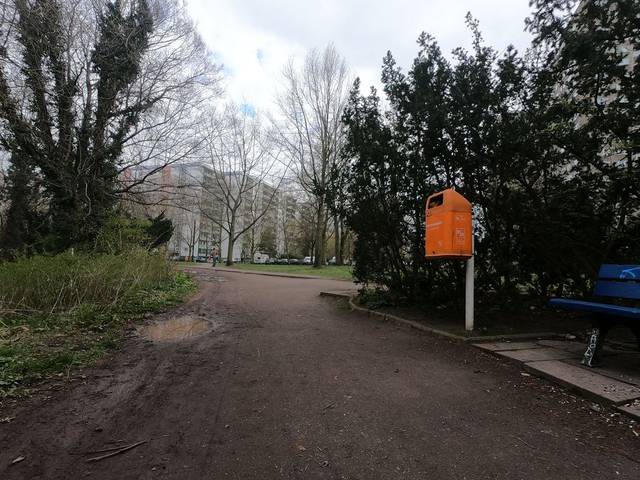
Region: Germany
Coordinates: 52.528, 13.473